Paganism

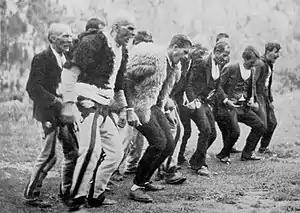
Men of Theth (Shala) practicing the gjâmë – the Albanian lamentation of the dead – in 1937. The earliest figurative representations of this practice in traditional Albanian-inhabited regions appear on Dardanian funerary stelae of classical antiquity.

The term "pagan" derives from Late Latin , revived during the Renaissance. Itself deriving from classical Latin which originally meant 'region delimited by markers', had also come to mean 'of or relating to the countryside', 'country dweller', 'villager'; by extension, 'rustic', 'unlearned', 'yokel', 'bumpkin'; in Roman military jargon, 'non-combatant', 'civilian', 'unskilled soldier'. It is related to ('to fasten', 'to fix or affix') and ultimately comes from Proto-Indo-European "*pag-" ('to fix' in the same sense):